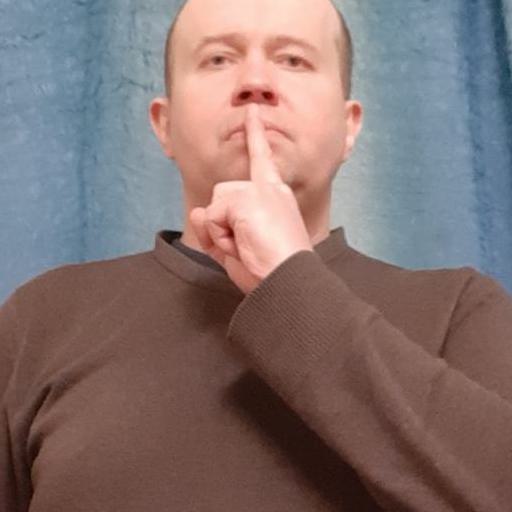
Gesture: mute